The Real Dream Girls

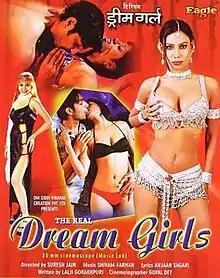
Theatrical release poster

The Real Dream Girls is a 2006 Hindi B-grade romantic-drama film directed by Suresh Jain and produced under the banner of Om Siddhi Vinayak Creators. It features actors Gulshan Rana and Tanveer Hashmi in the lead roles. Shivam–Farhaan scored the music for the film. The film was re-released on 21 November 2014.